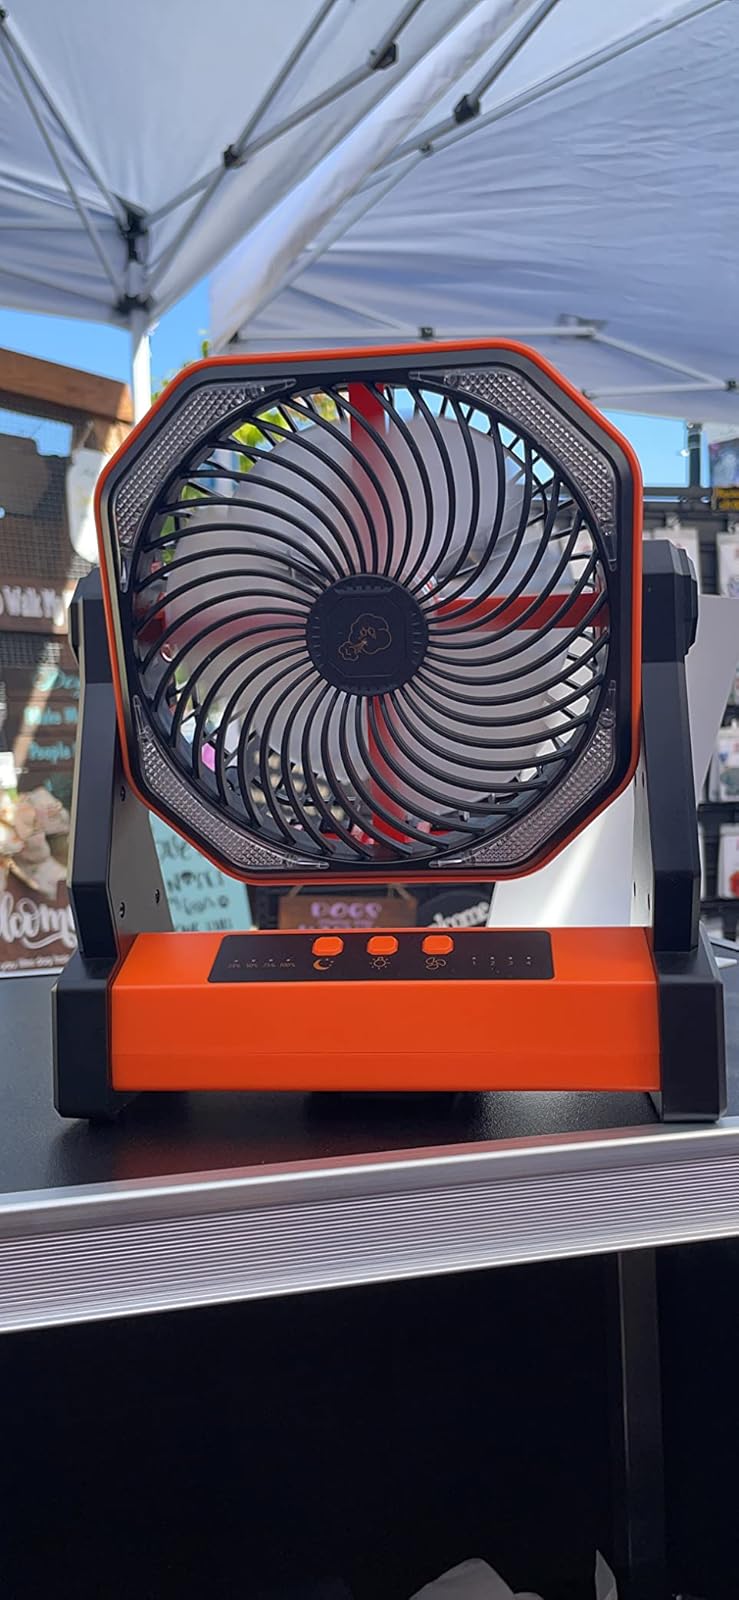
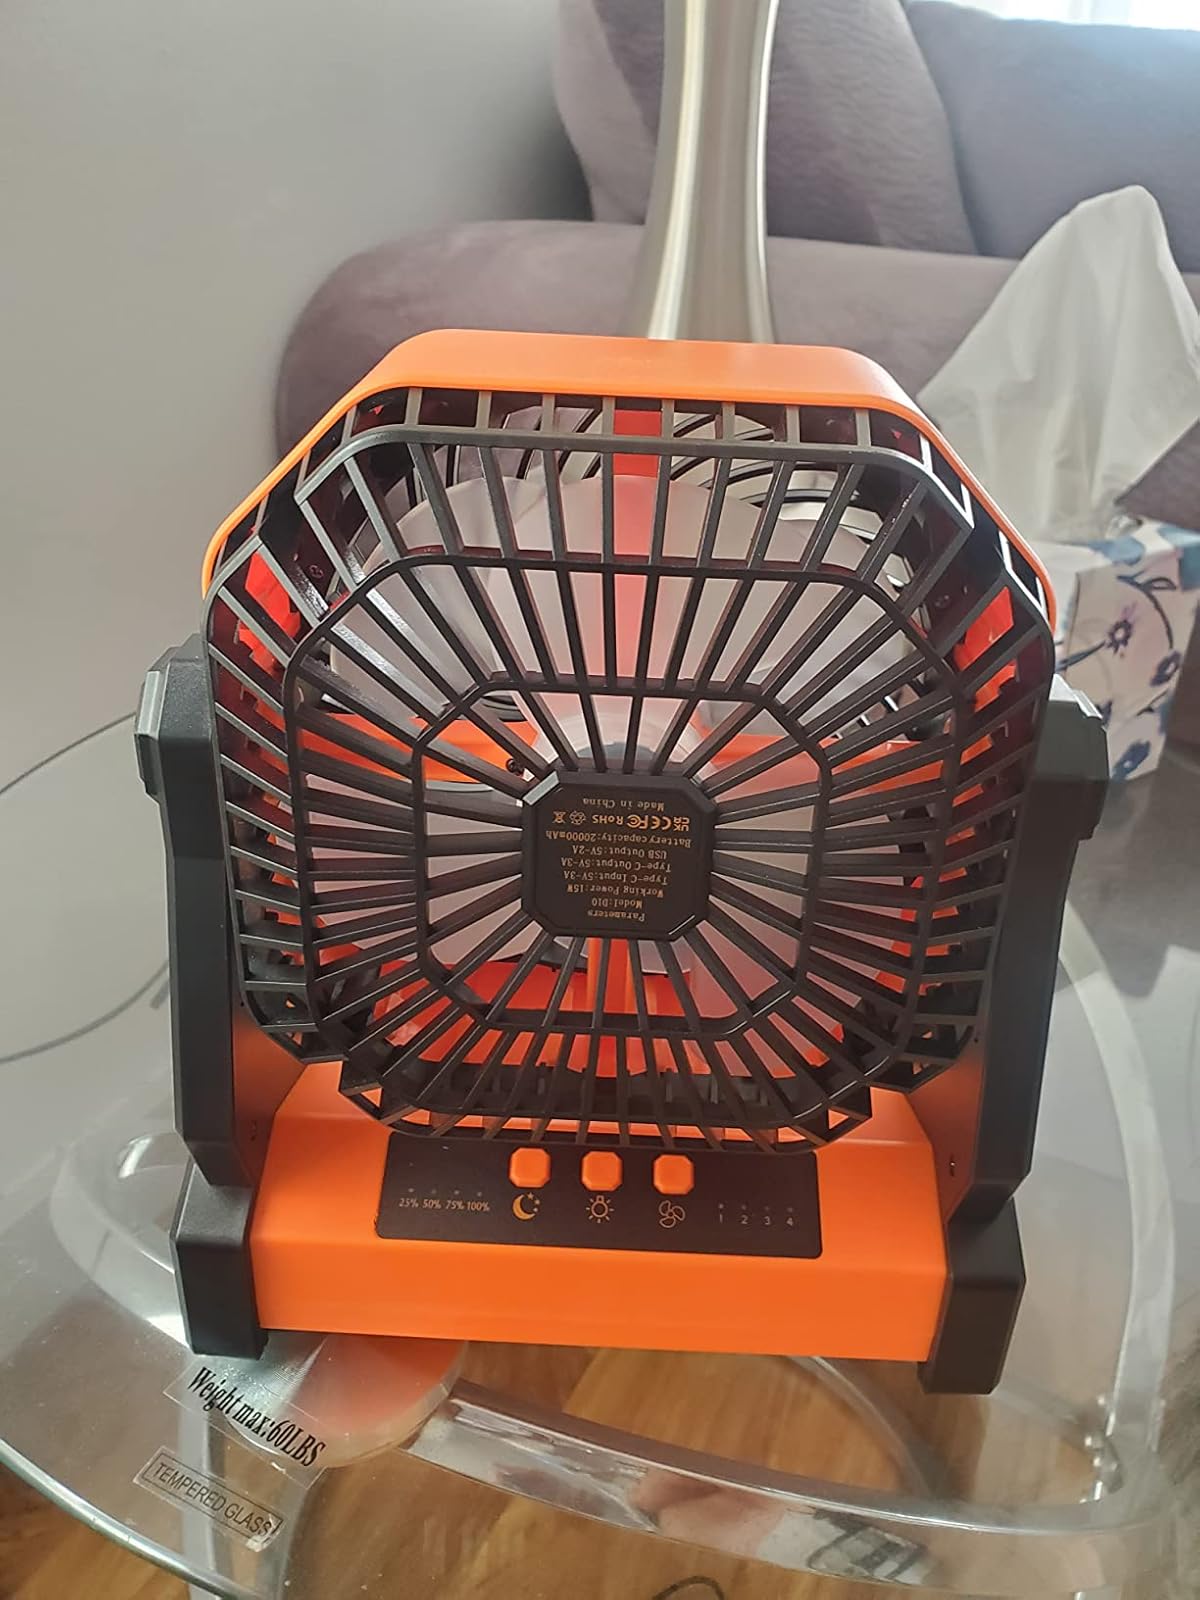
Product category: lantern
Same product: yes